Joanna II of Naples

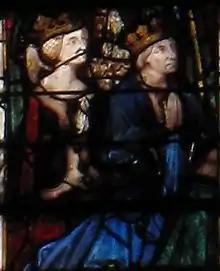
15th century stained glass depiction of Joanna and her husband James II of La Marche

In 1414, the 41-year-old and childless Joanna succeeded her brother Ladislaus on the throne of Naples. In early 1415, she became engaged to John, a son of King Ferdinand I of Aragon and twenty-five years her junior. The betrothal was annulled shortly after, which left Joanna free to choose another husband. On 10 August 1415, she married a second time, to James II, Count of La Marche, in order to gain the support of the French monarchy. The marriage contract stipulated that upon his marriage to Joanna, James would be granted the title of Prince of Taranto. Not having received the promised title, he had Alopo killed and forced Joanna to name him King of Naples. In an attempt to assume complete power, James imprisoned Joanna in her own apartments in the royal palace; however, she was later released by the nobles.